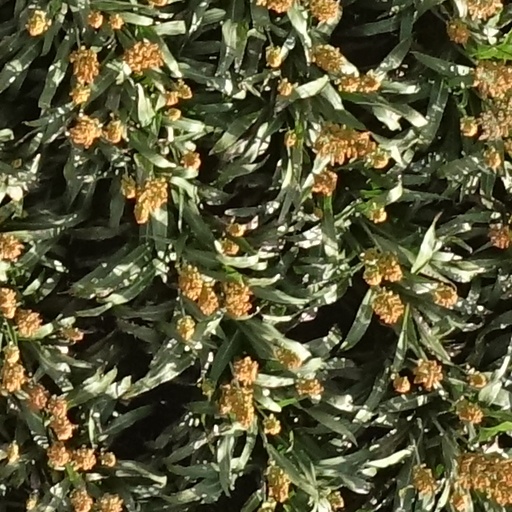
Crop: sorghum